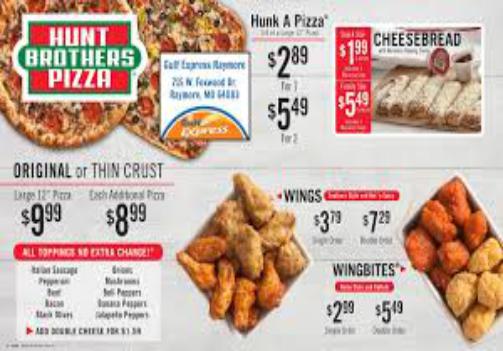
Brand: Hunt Brothers Pizza
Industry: Food